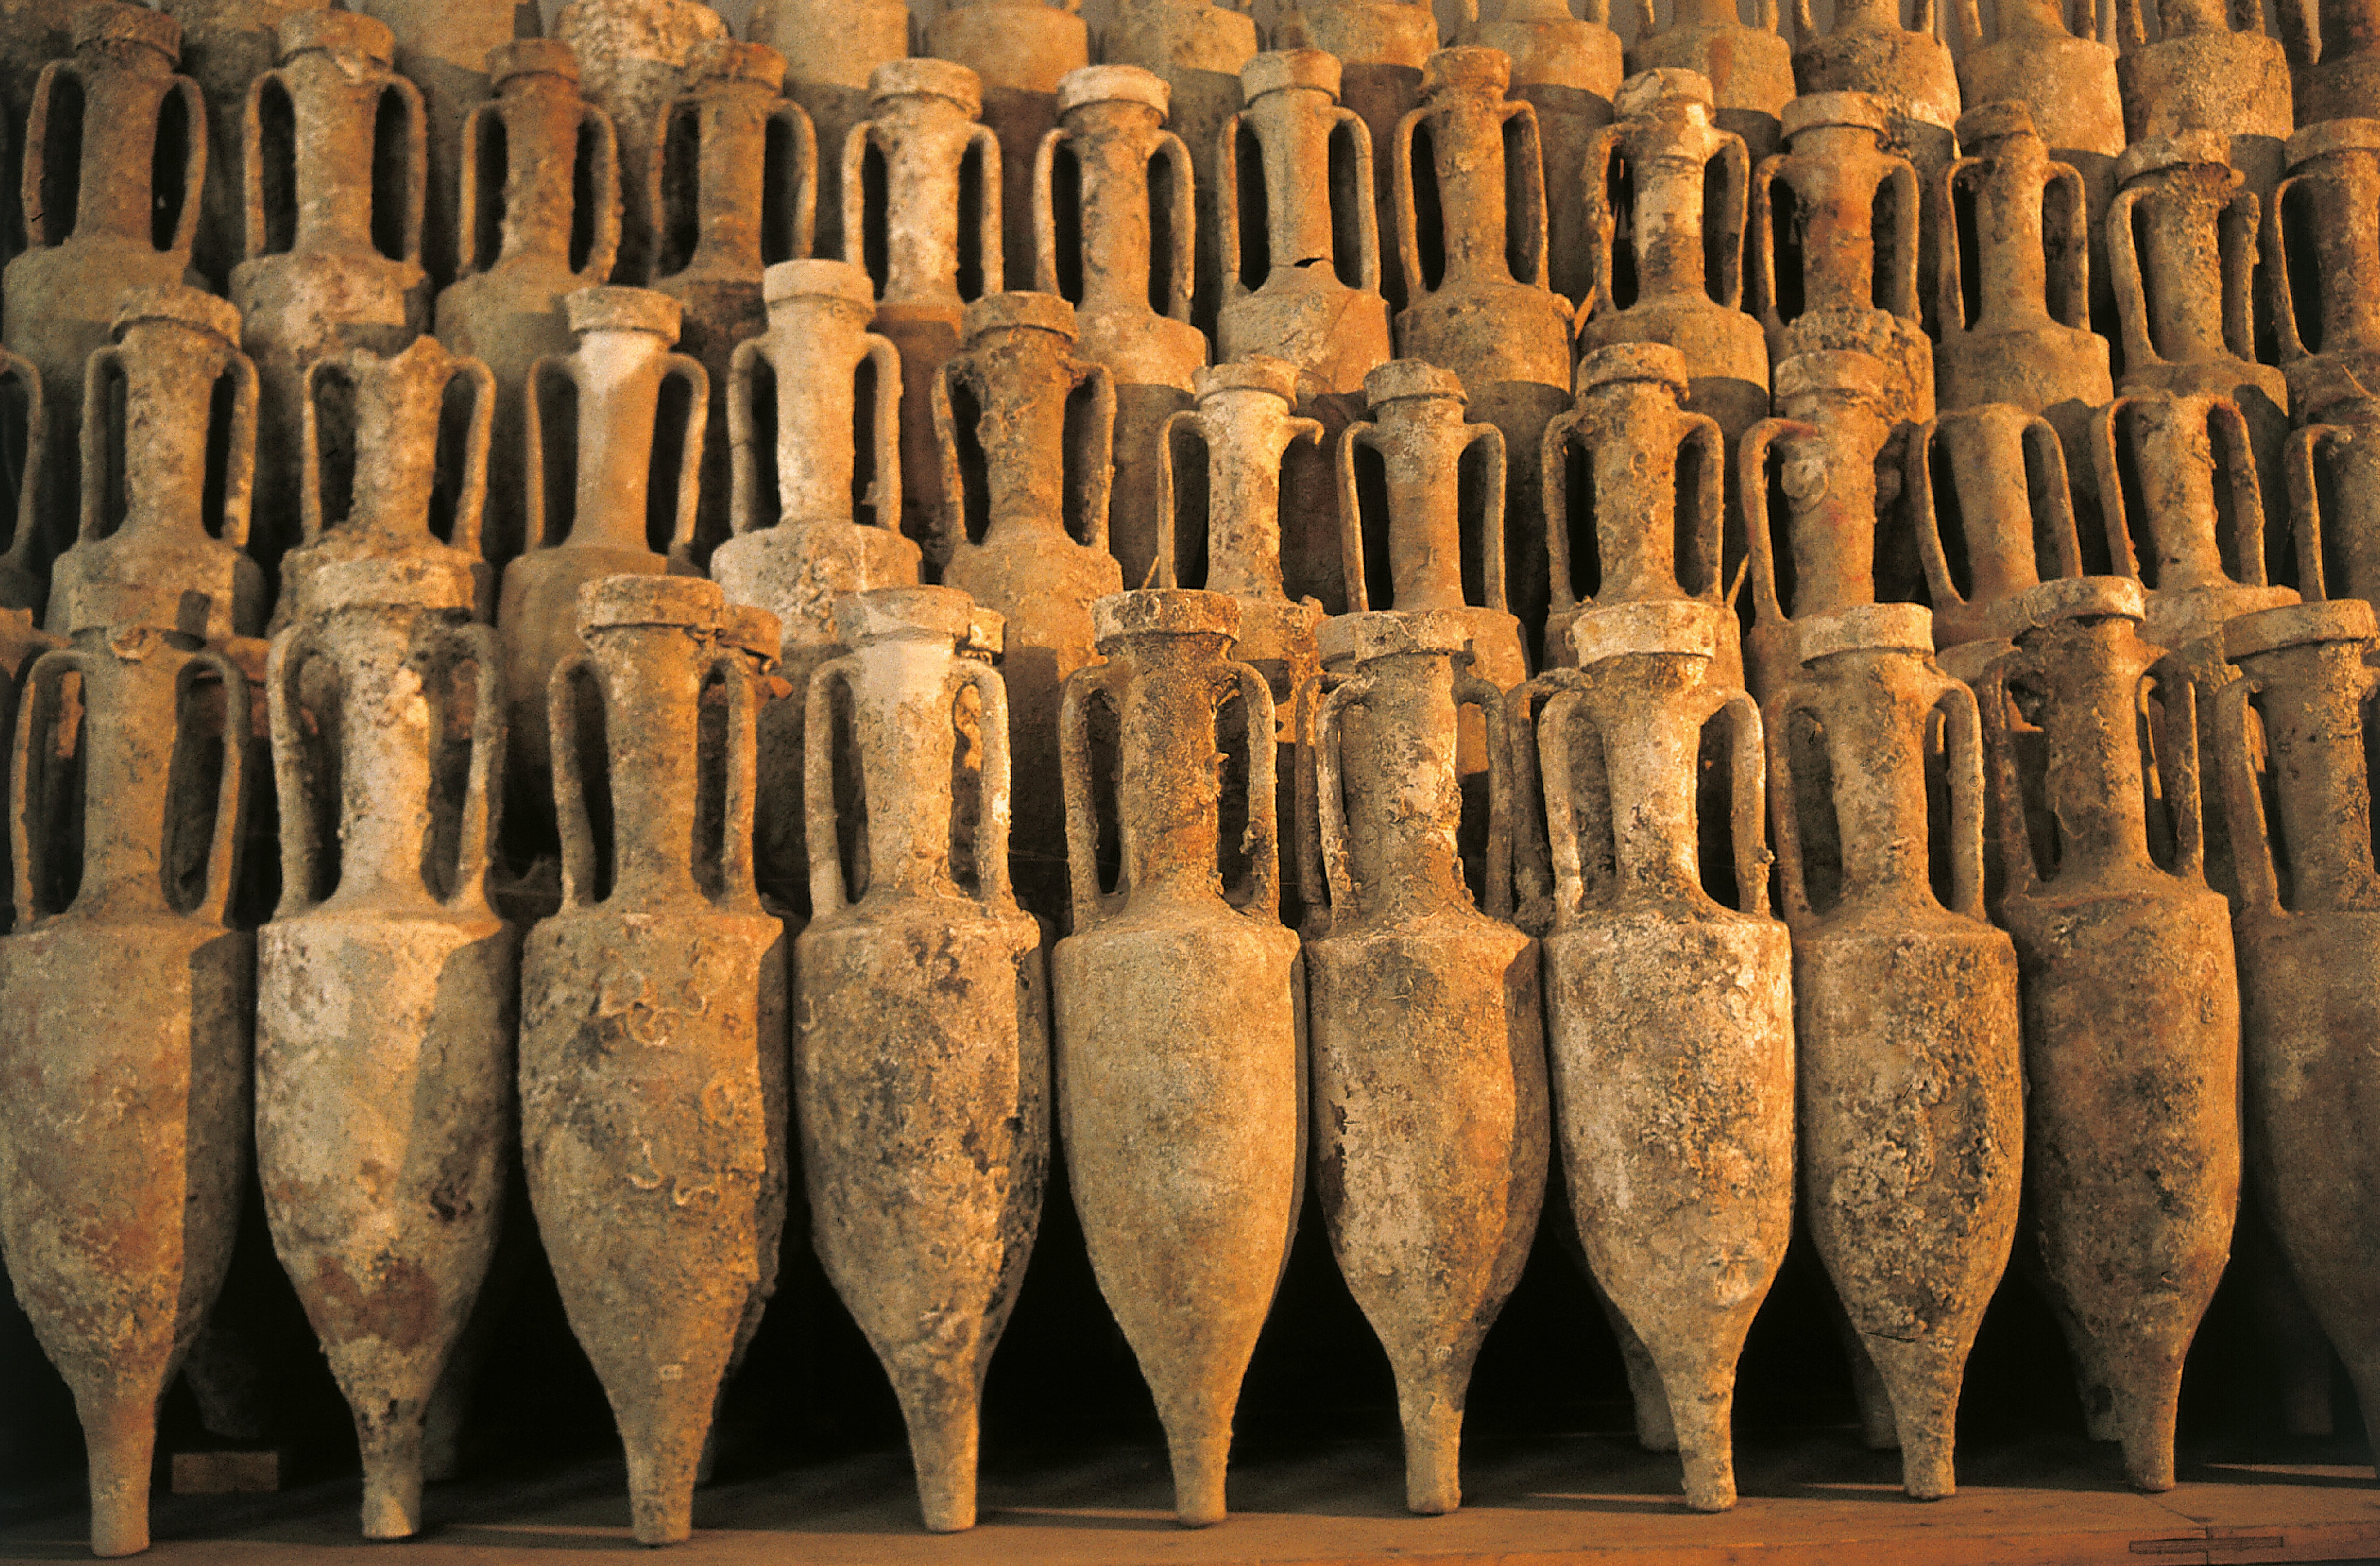
structure, wood, formation, statue, column, sculpture, art, temple, sound, carving, amphora, antique vases, stone carving, ancient history, scan kb dia, amphora zweihenkliges clay pot, enghalsiger jar, two handles